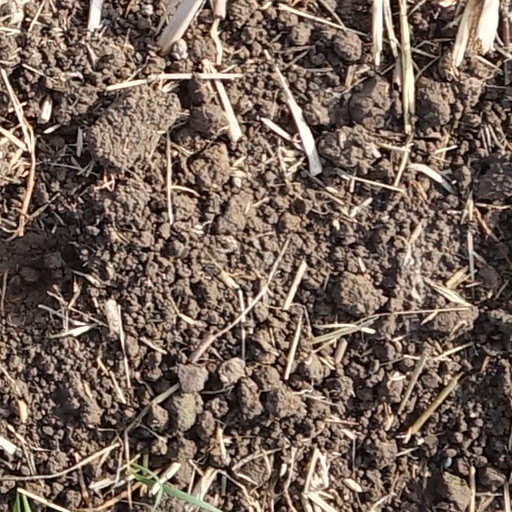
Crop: wheat